Sun Yat-sen

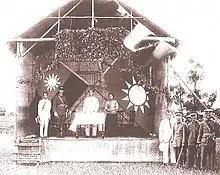
(L-R): Liao Zhongkai, Chiang Kai-shek, Sun Yat-sen and Soong Ching-ling at the founding of the Whampoa Military Academy in 1924

On 29 December 1911, a meeting of representatives from provinces in Nanjing elected Sun as the provisional president. 1 January 1912 was set as the epoch of the new republican calendar. Li Yuanhong was made provisional vice-president, and Huang Xing became the minister of the army. It was argued Sun was a 'compromise candidate' to end an impasse and power struggle between Li Yuanhong and Huang Xing over the role of the Generalissimo. A new provisional government for the Republic of China was created, along with a provisional constitution. Sun is credited for funding the revolutions and for keeping revolutionary spirit alive, even after a series of false starts. His successful merger of smaller revolutionary groups into a single coherent party provided a better base for those who shared revolutionary ideals. Under Sun's provisional government, several innovations were introduced, such as the aforementioned calendar system, and fashionable Zhongshan suits.